Surabaya Dock of 14,000 tons

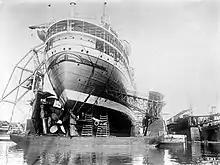
"Surabaya dock of 14,000 tons" left of the 3,500 tons dock

The Great Depression led to some very depressed years for DMS. In the early years, it especially hit the 3,500 and small 1,400 tons docks of the company. From 1931 to 1935 there was no dividend. Over 1936 only a small dividend of 2.5%. Over 1937 a more normal divided of 5% was paid to the shareholders.